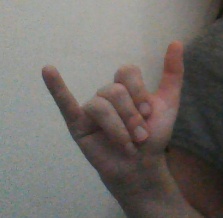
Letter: ya